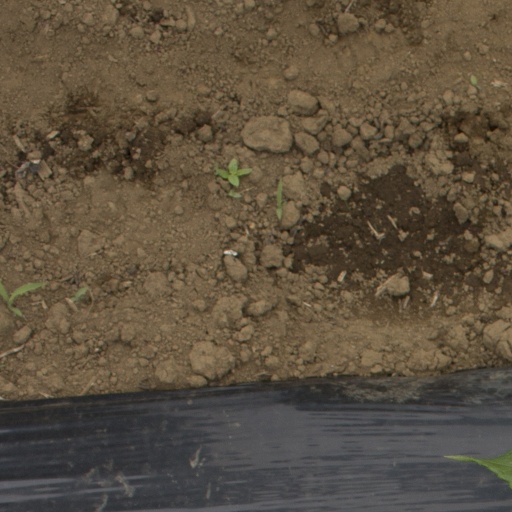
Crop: Jerusalem artichoke